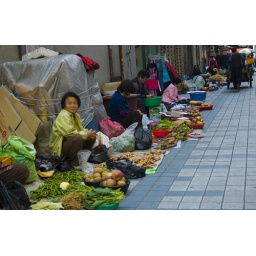
Out door market in Andong